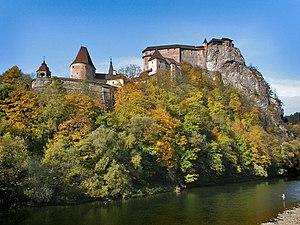
Le château d'Orava est un château construit au XIIIᵉ siècle surplombant la rivière Orava dans le nord de la Slovaquie.